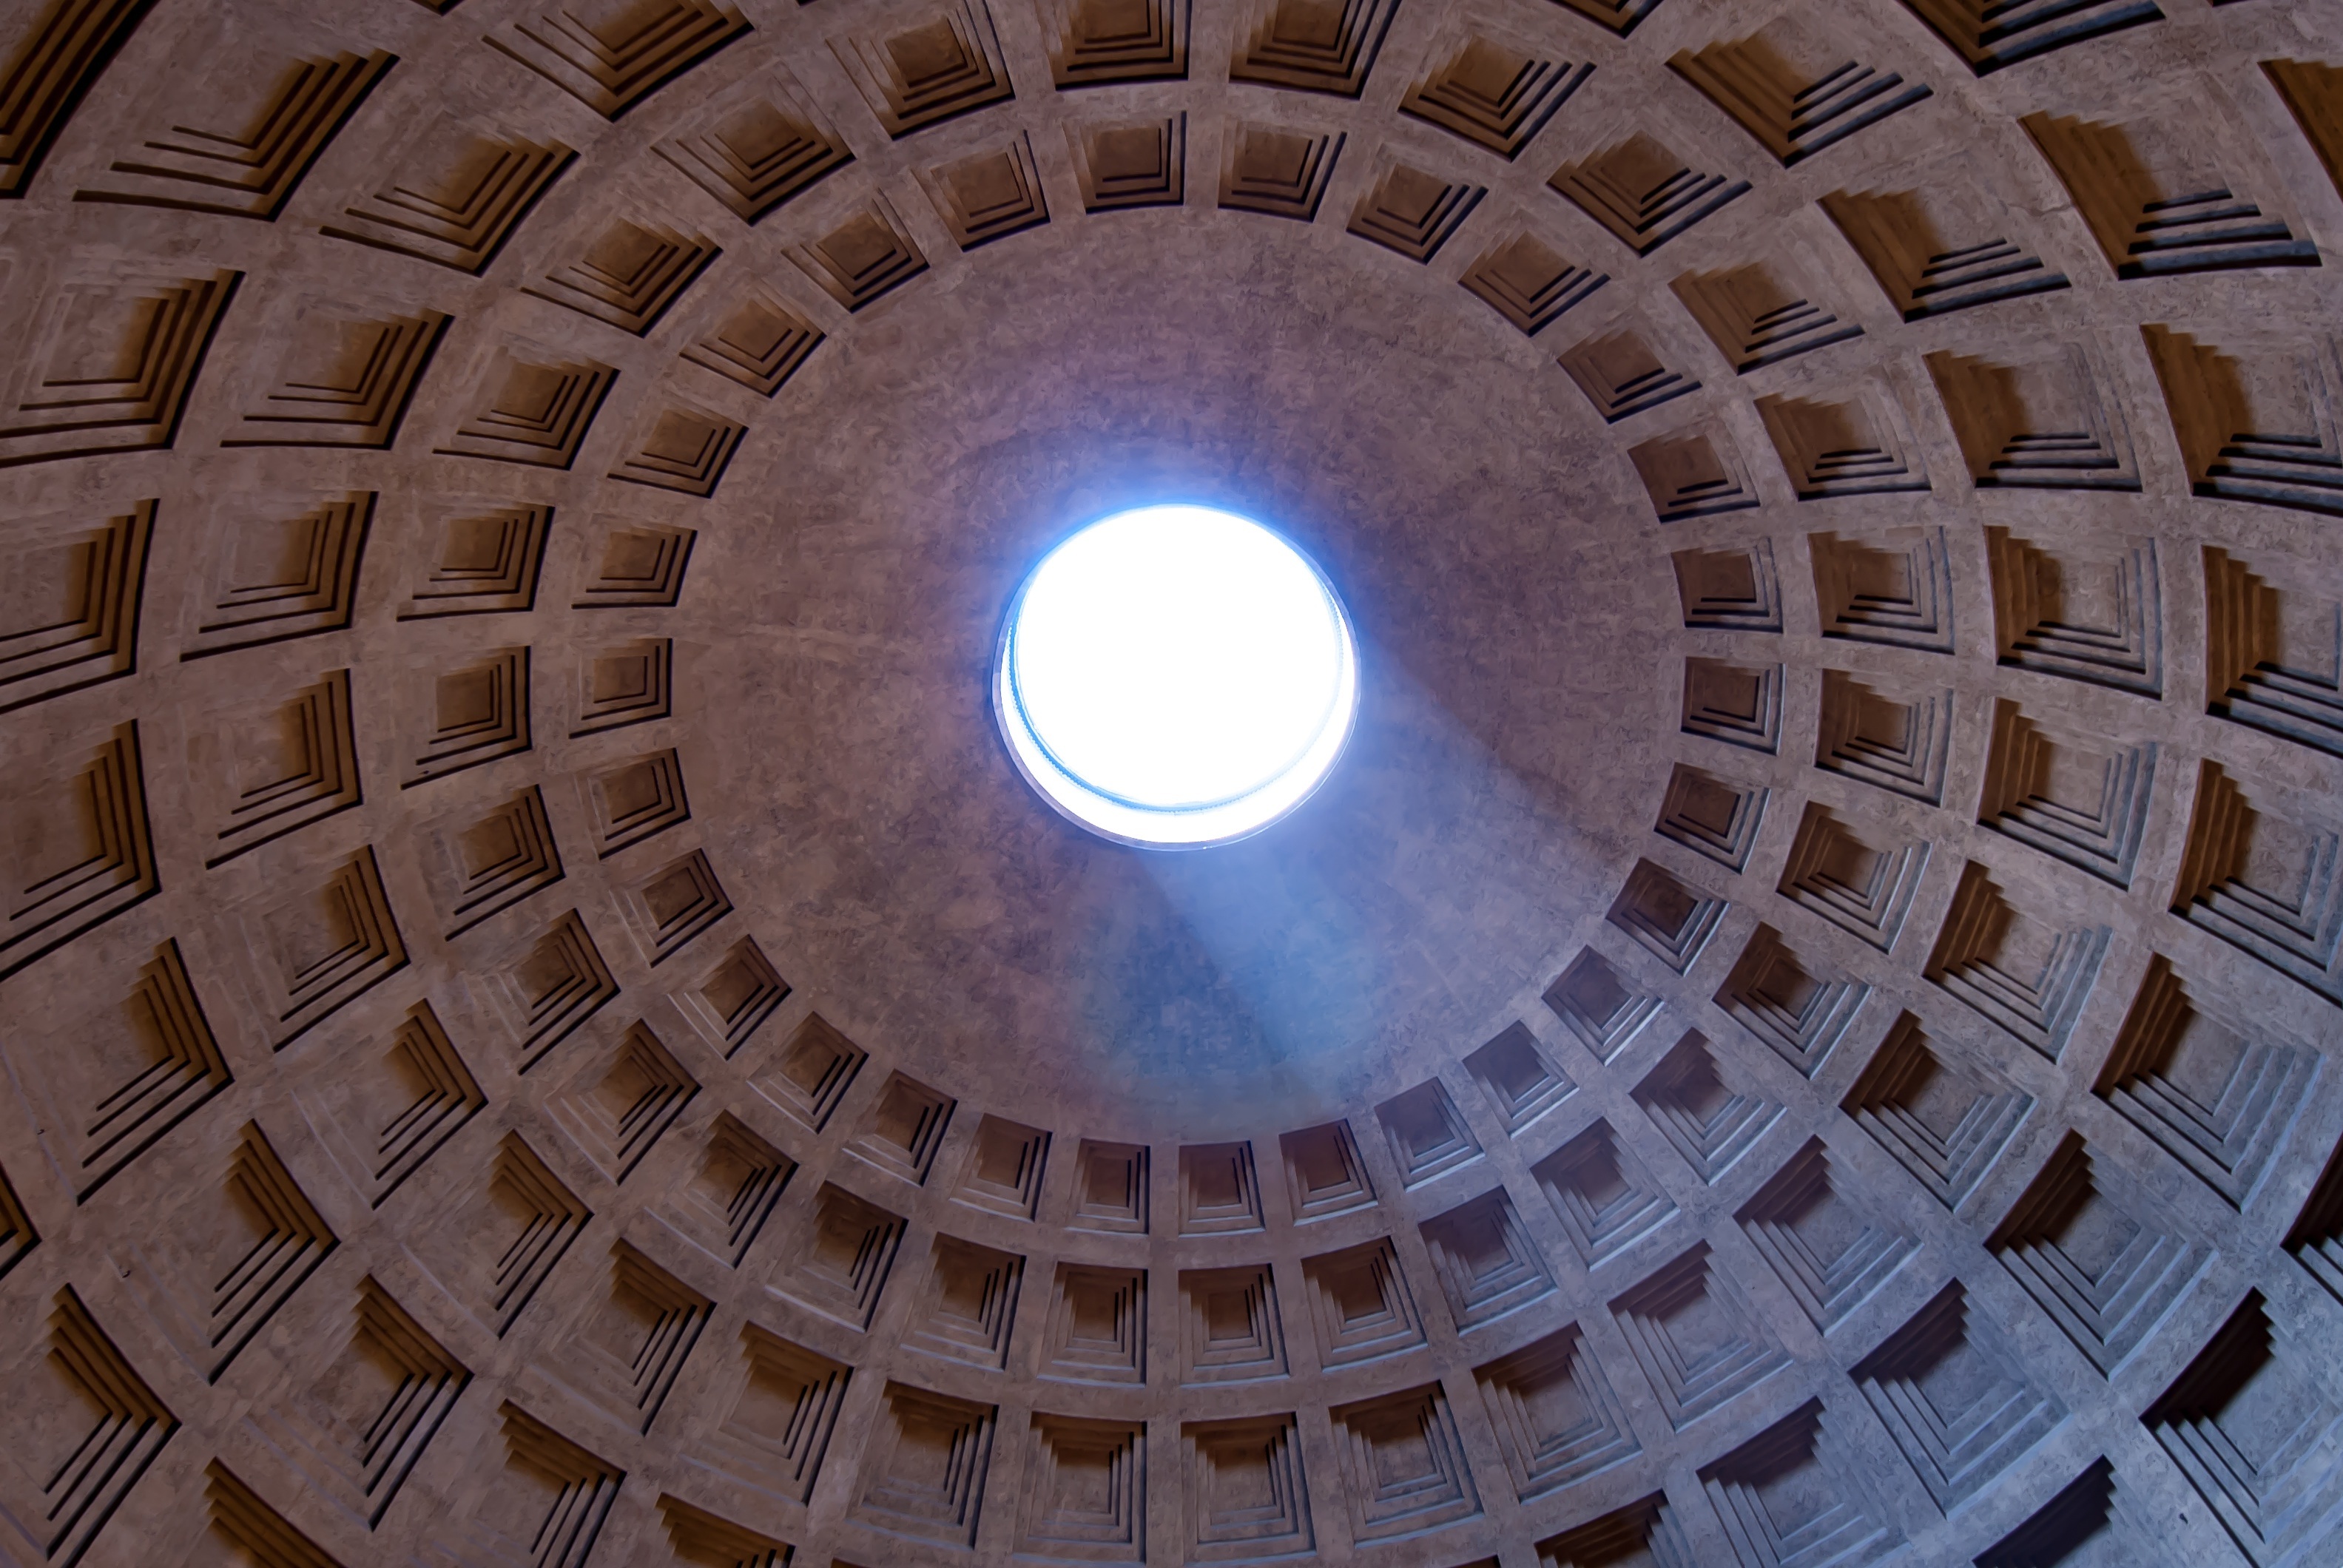
light, architecture, structure, sunlight, interior, roof, ceiling, construction, skylight, blue, lighting, circle, indoors, symmetry, dome, shape, daylighting